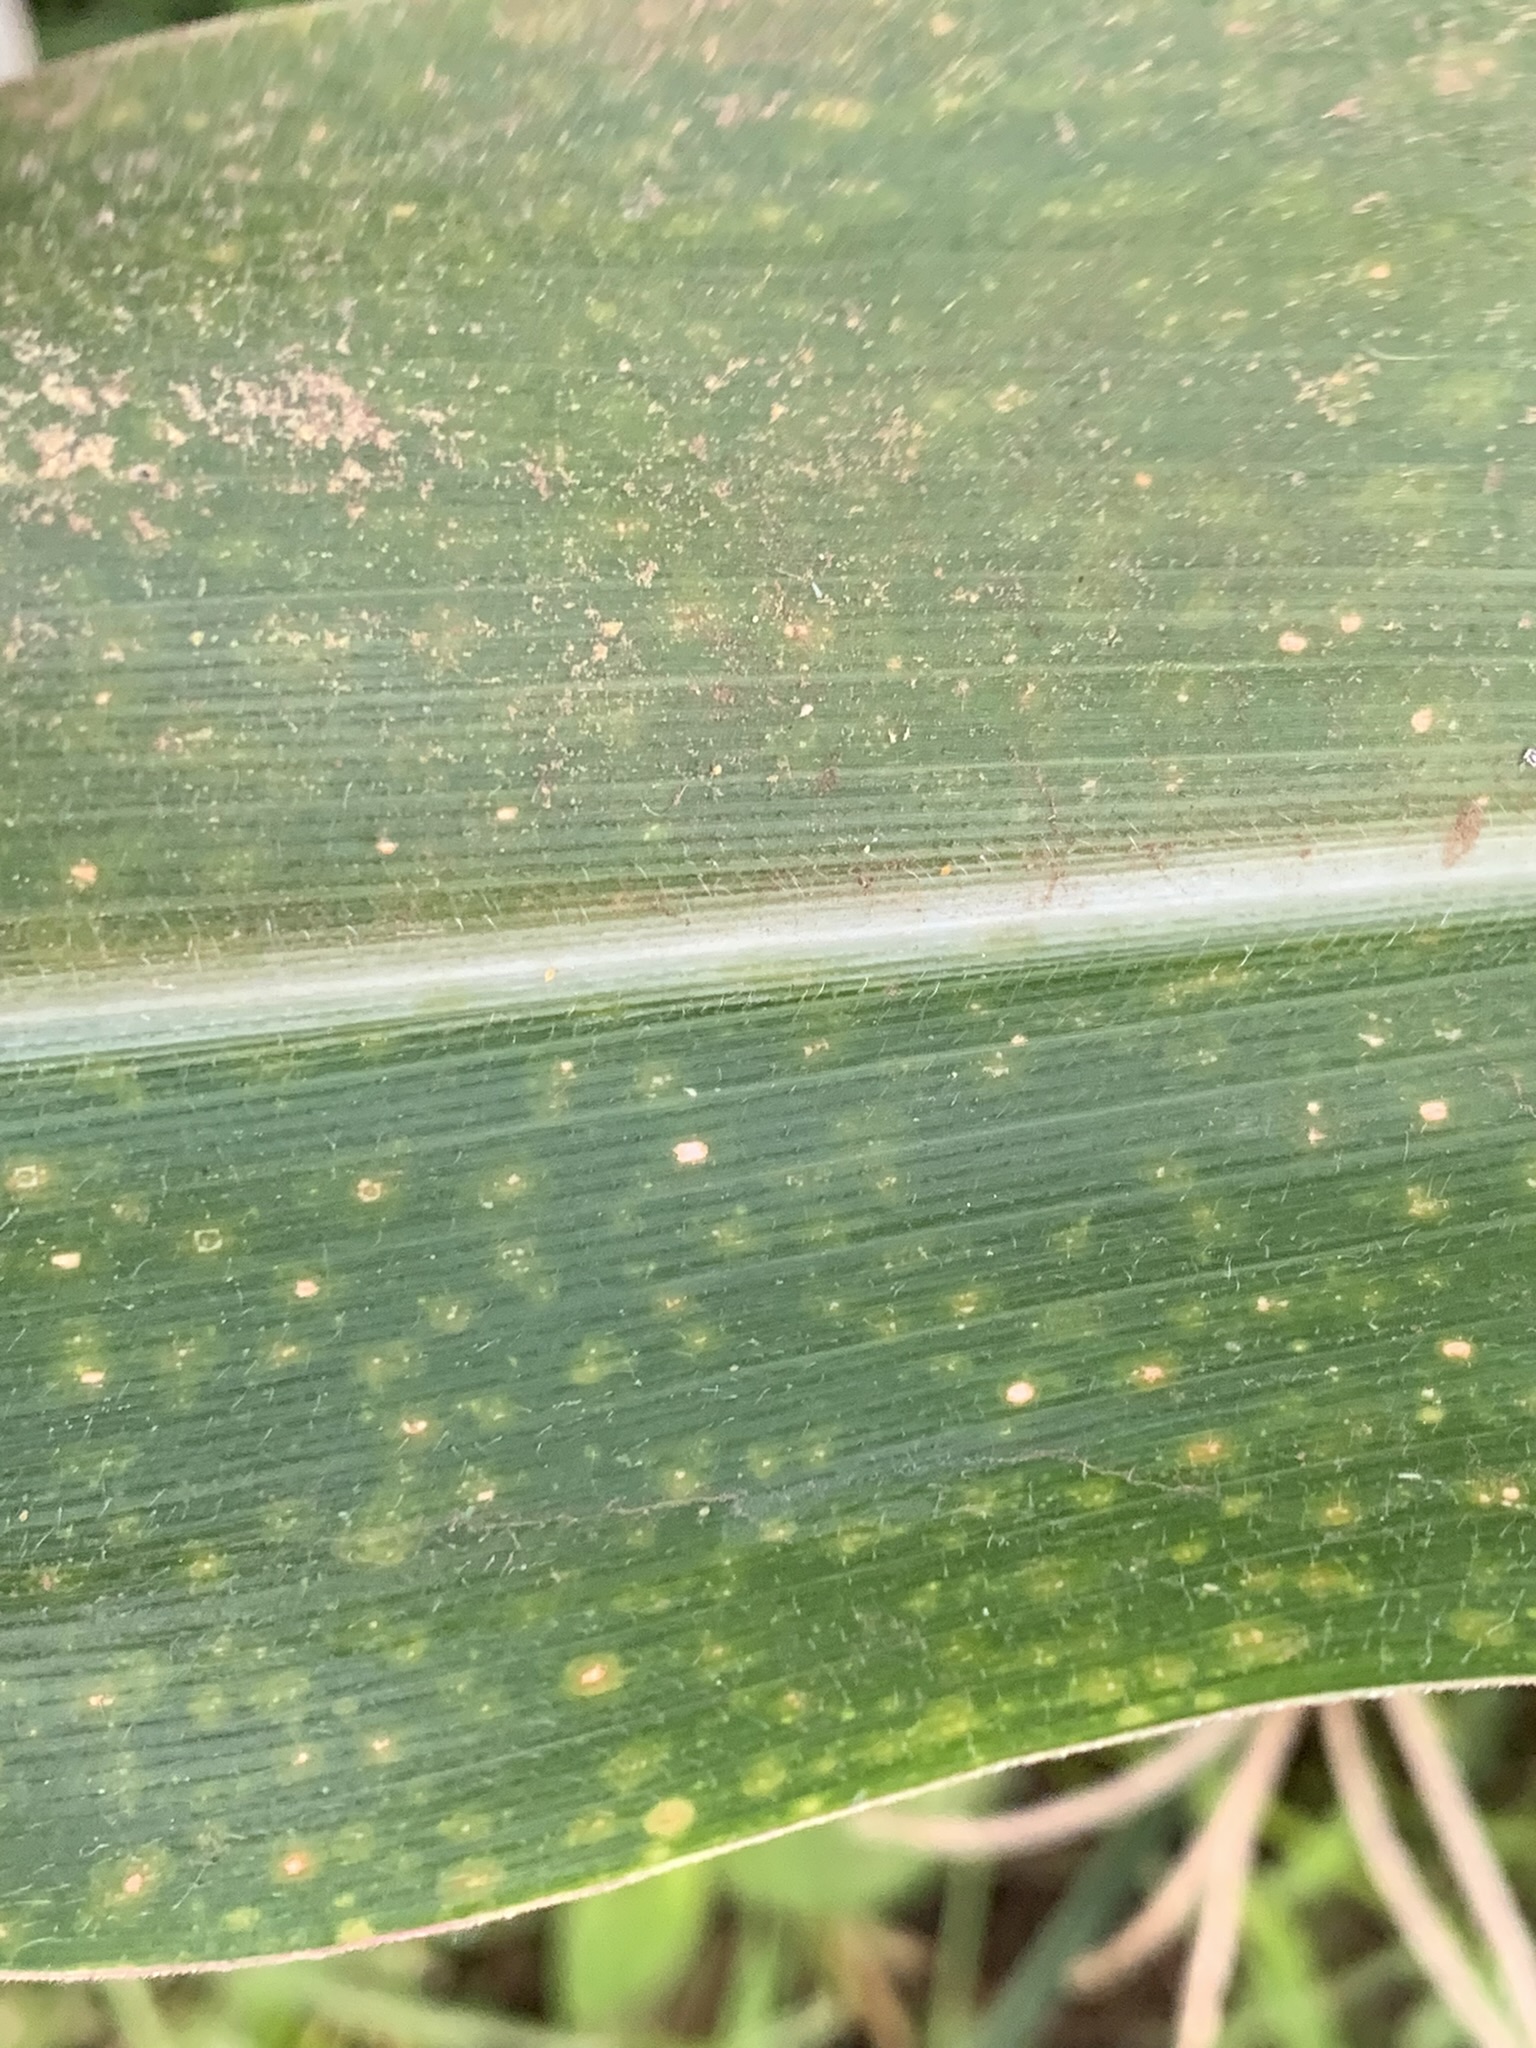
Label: MLN